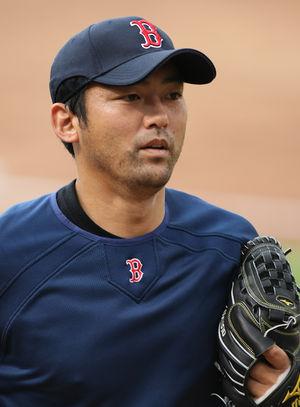
Takashi Saito est un lanceur de relève droitier évoluant dans les Ligues majeures de baseball depuis 2006. Il joue pour les Diamondbacks de l'Arizona.